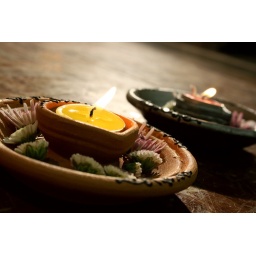
Clay lamps with a candle burning in the middle, adorned by flowers.